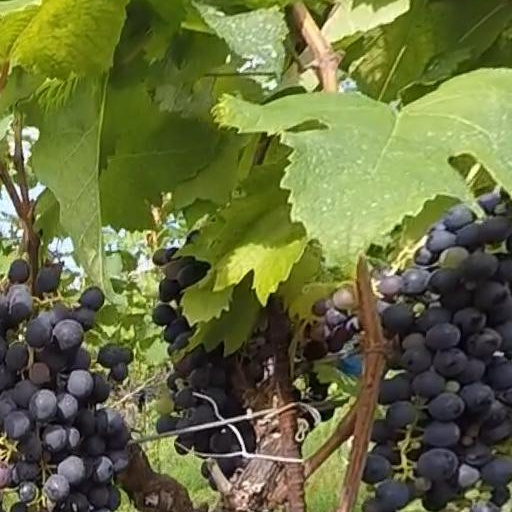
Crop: grape